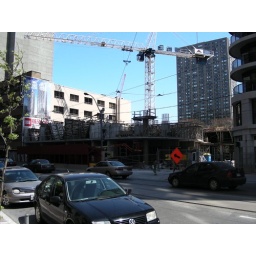
The neighbouring tower in this complex is just above street level. It's got a long way to go!